Kalki Bhagawan

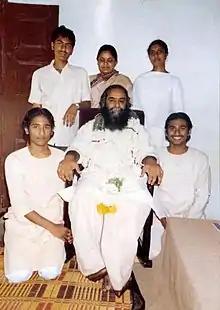
Bhagavan (front row center) with his son NKV Krishna (back row left) and wife Padmavathi (back row center). "Circa 1990"

Bhagavan was born as Vijay Kumar Naidu on 7 March 1949 in Natham village, Vellore district in Tamil Nadu, to Vaidarbhi Amma and Sri Varadarajulu. His father was the head of the accounts department of Indian Railways.